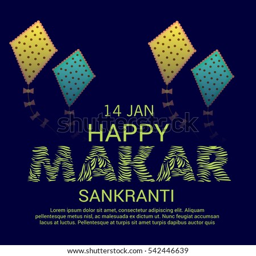
vector illustration of a banner for holiday with colorful kites .